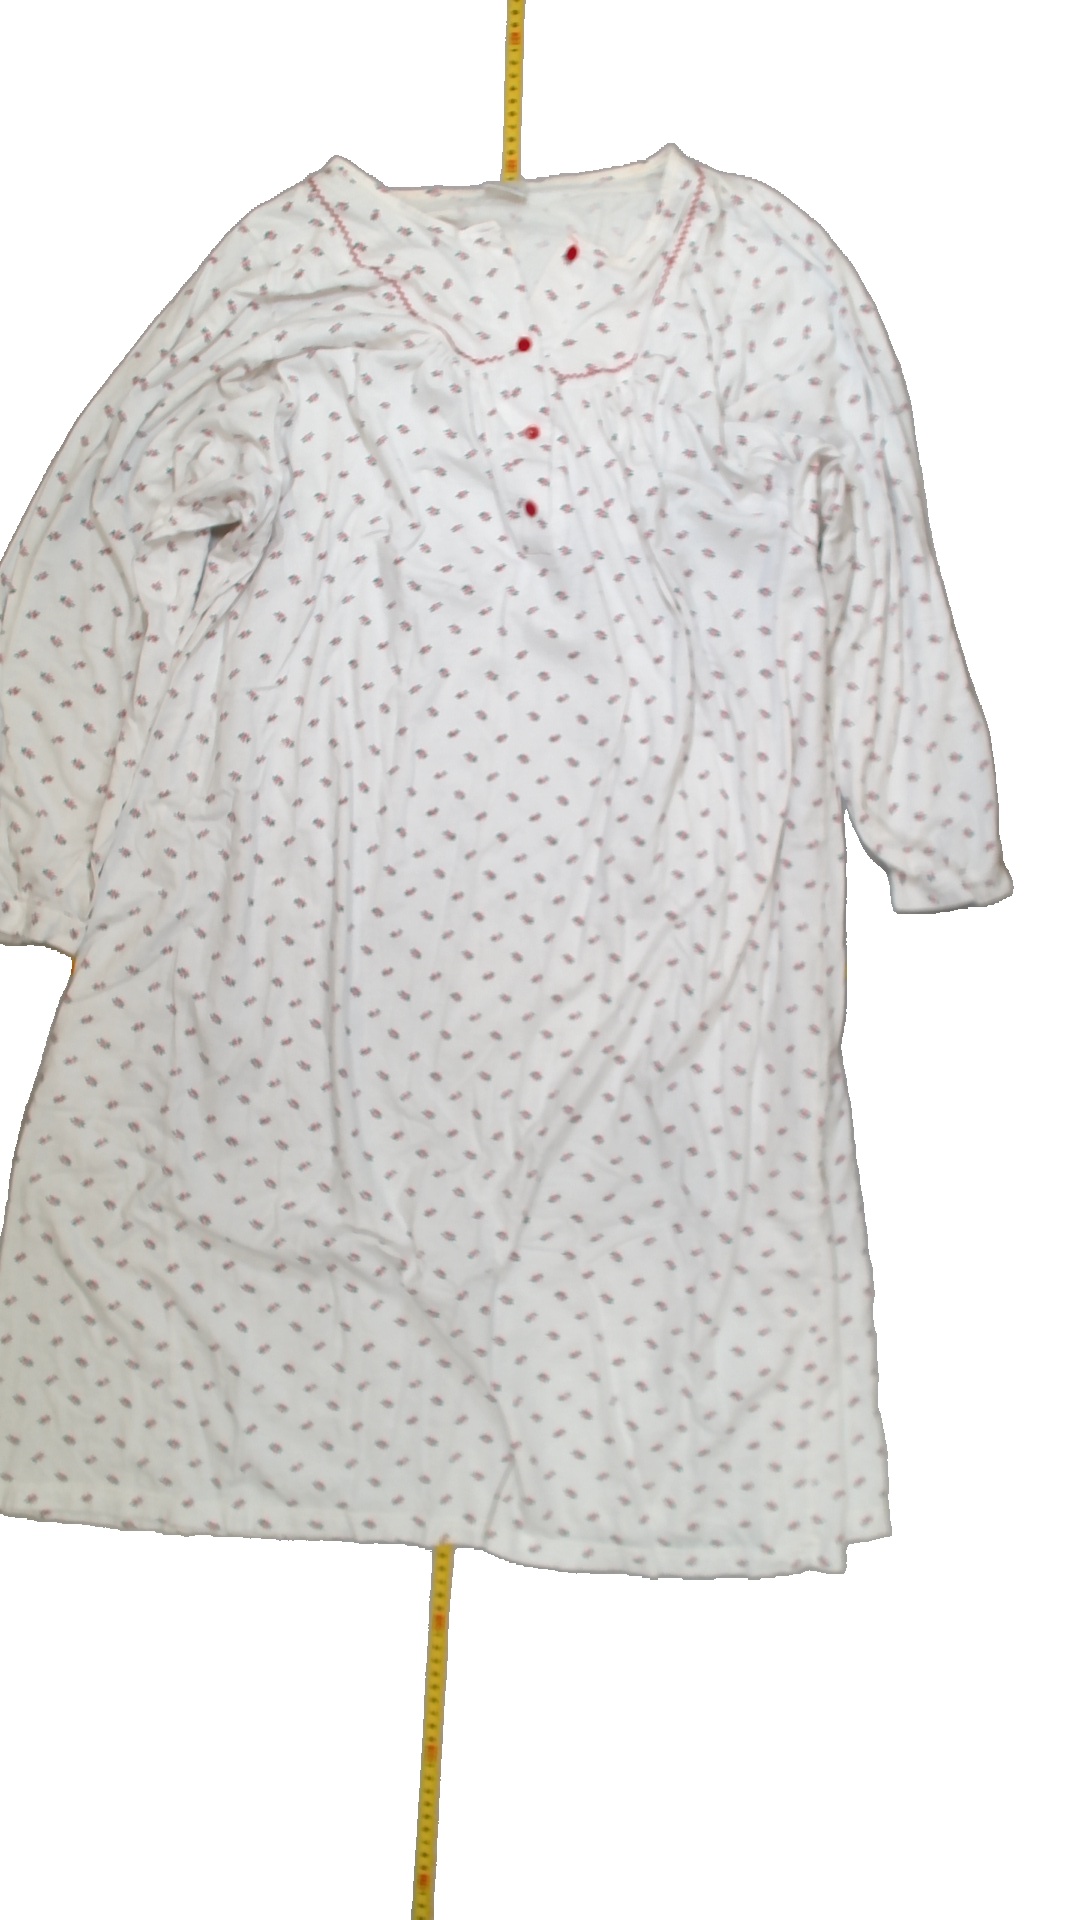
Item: Nightgown (Ladies)
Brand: Lindex
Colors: Red, Green, White
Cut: Long
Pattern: Floral print
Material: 100% Cott
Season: All
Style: No trend
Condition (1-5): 3
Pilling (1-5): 5
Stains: Yes
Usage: Recycle
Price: <50